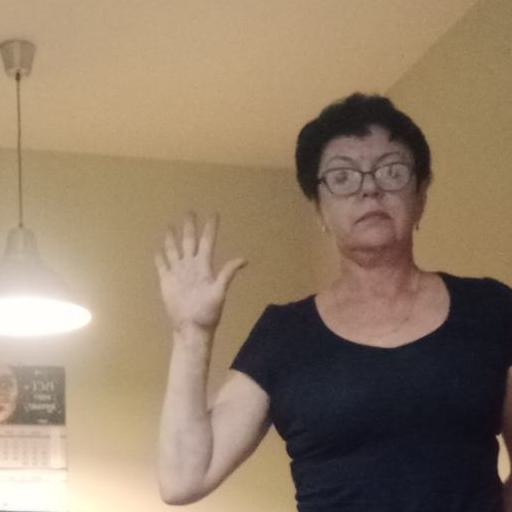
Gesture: palm